Climate finance in Senegal

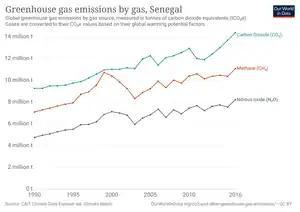
Greenhouse gas emissions in Senegal (in English).

Climate finance in Senegal encompasses public and private resources aimed at addressing the challenges posed by a highly variable climate and significant socioeconomic vulnerabilities. The country, located in the tropical – Sahelian transition zone , experiences dry and rainy cycles controlled by the seasonal migration of the intertropical convergence zone and the trade winds. This pattern has become increasingly unpredictable, with prolonged droughts and extreme rainfall becoming more frequent, impacting rain fed agriculture —which accounts for a significant portion of the rural economy—and generating devastating floods.